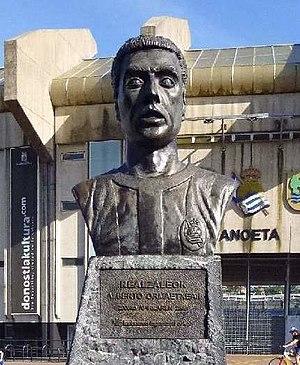
Alberto Ormaetxea, né le 7 avril 1939 à Eibar et décédé le 27 octobre 2005 à Saint-Sébastien, était un footballeur espagnol devenu entraîneur.